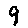
Label: 9